Patía Valley dry forests

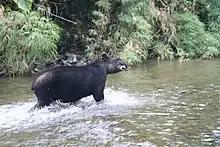
Mountain tapir ("Tapirus pinchaque")

There are no endemic species, but some endemic sub-species of birds and butterflies, including the steely-vented hummingbird ("Amazilia saucerottei australis").